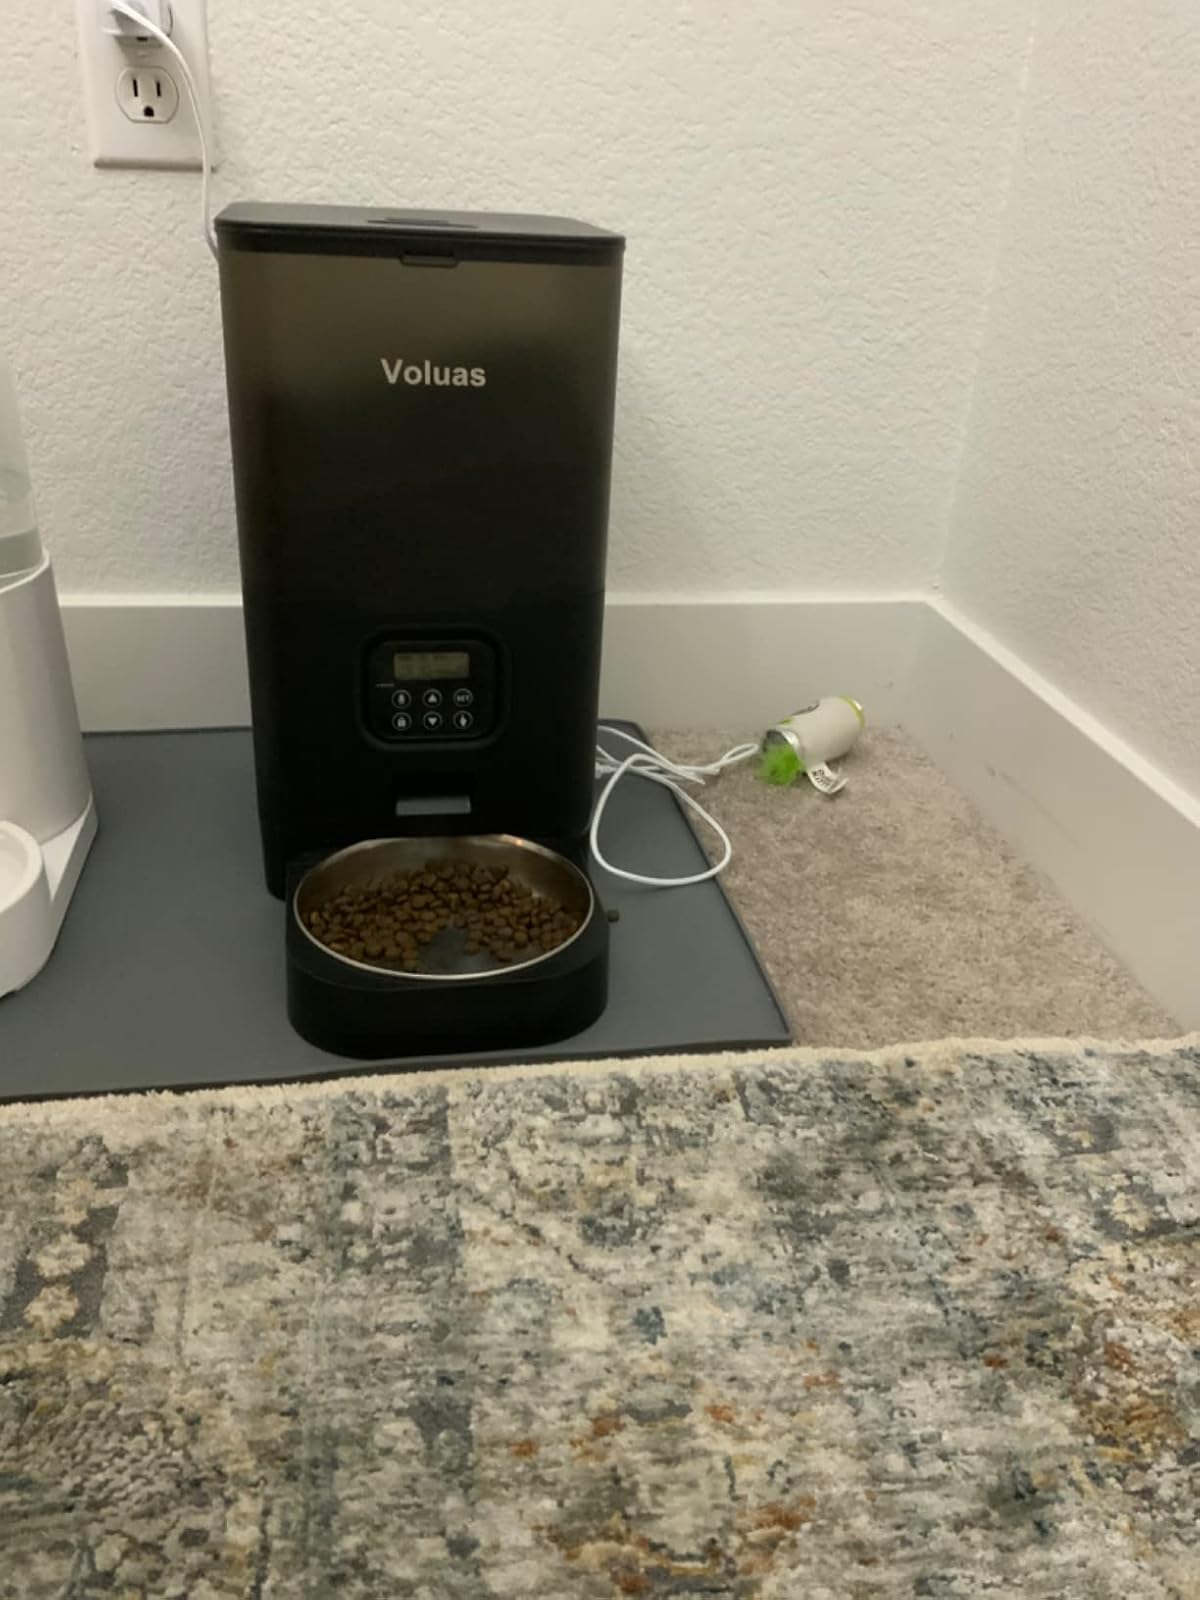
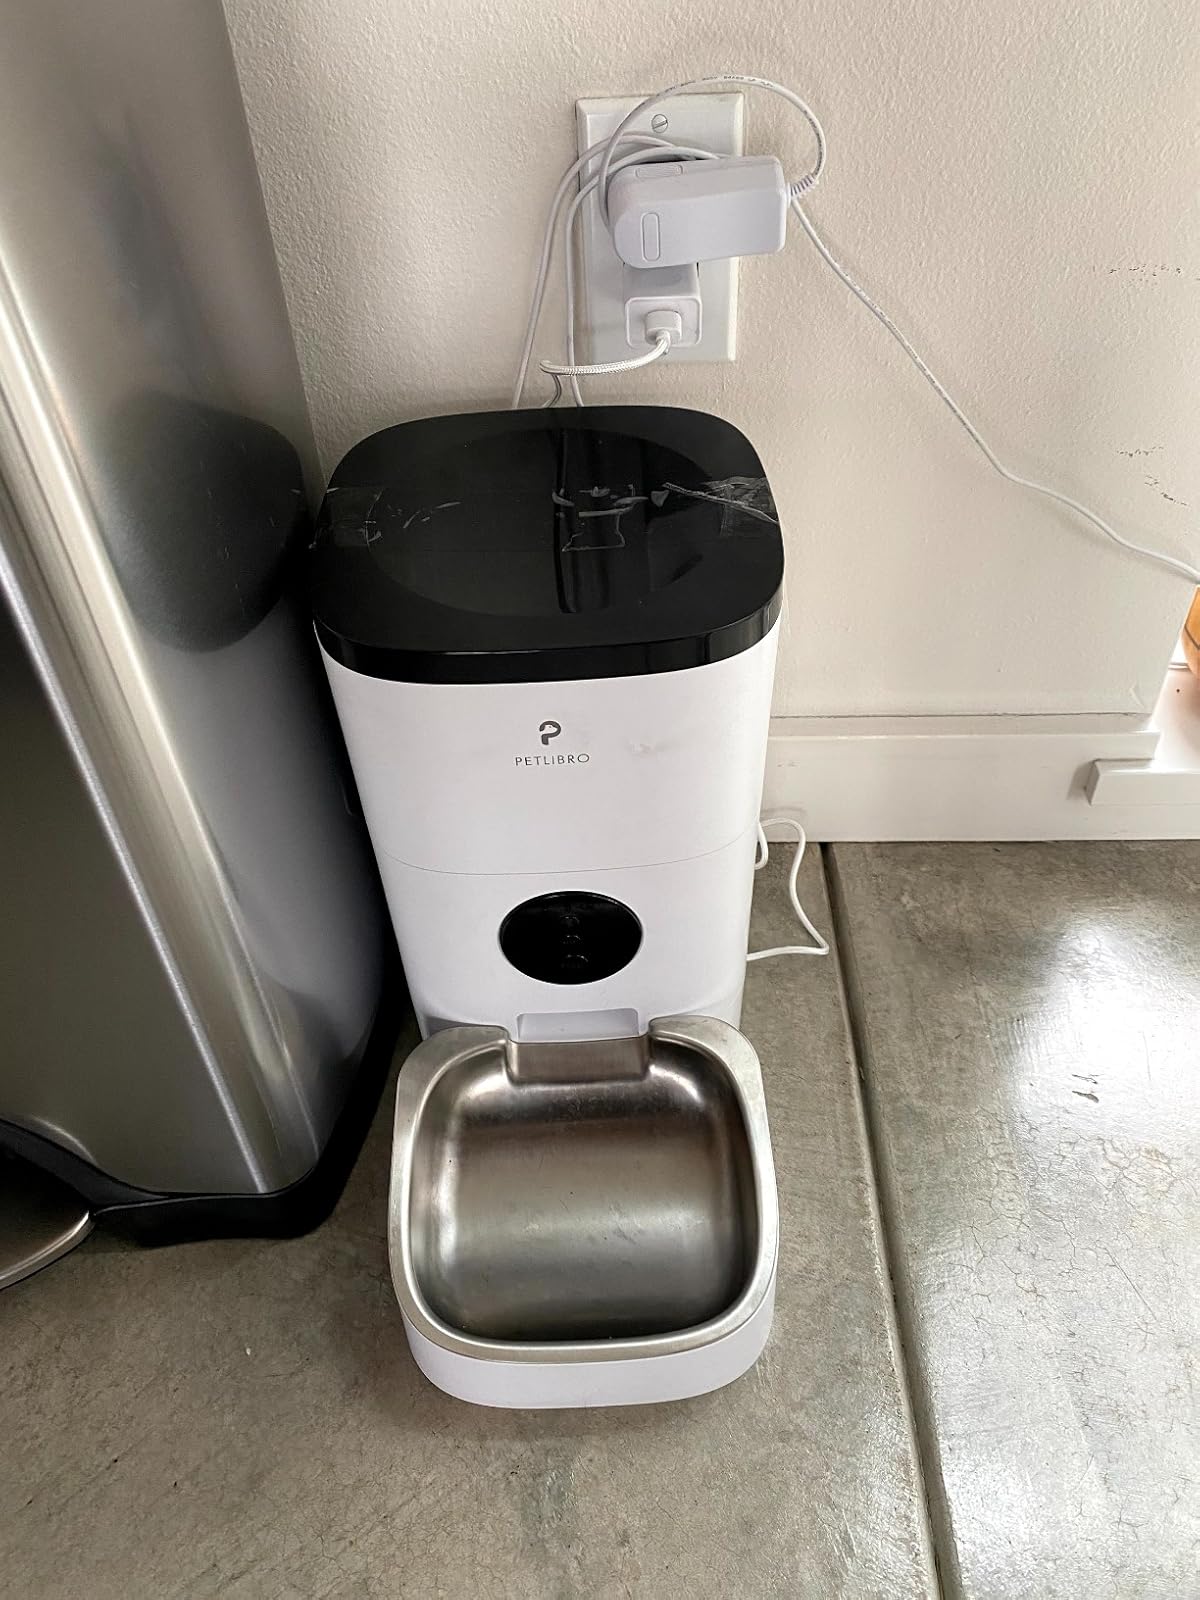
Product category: items_feeder
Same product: no